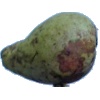
Label: Pear Stone 1